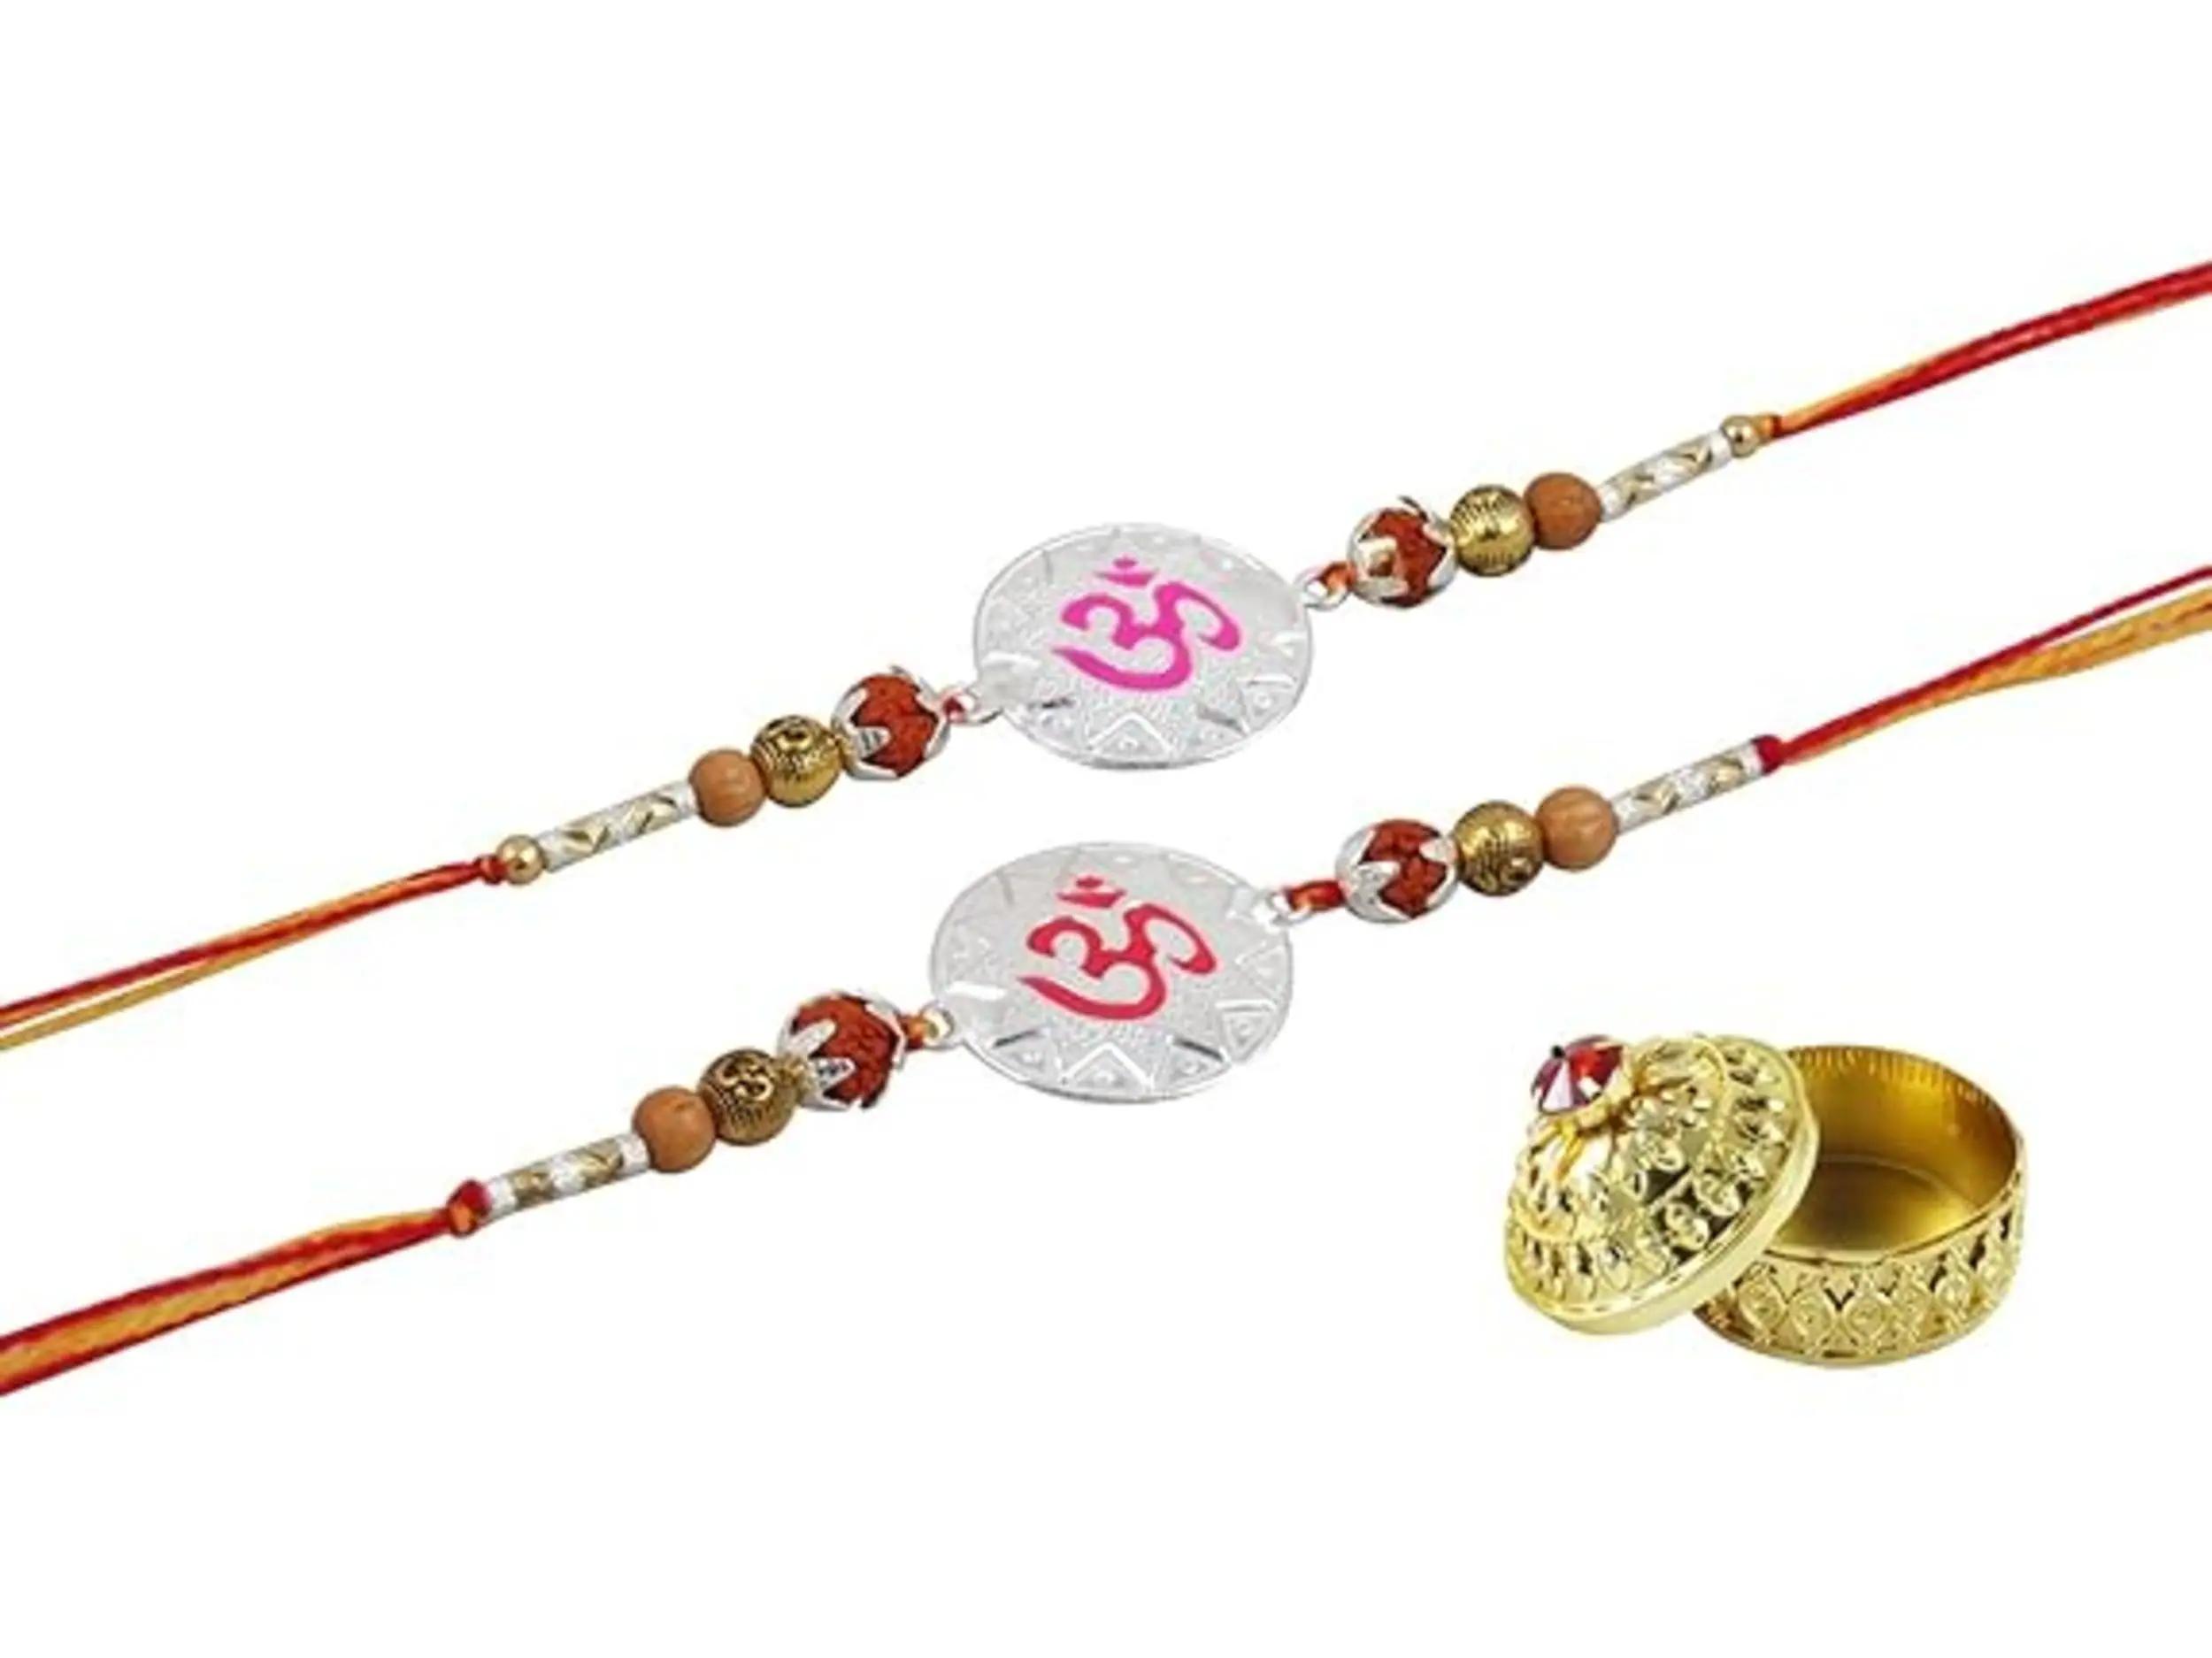
 GoldGiftIdeas Pure 999 Silver Meena OM Rakhi for Brother (Set of 2), Rakhi for Rakshabandhan, Rudraksh-Tulsi Beads Rakhi Combo (Men/Boys) with Golden Dabbi, Rakhi Gift
Type: Rakhis
Brand: GoldGiftIdeas
Price: Rs. 549
 Rakhi Traditional Rakshabandhan Gift to Brothers from Beloved Sisters Rakshabandhan or Rakhi is a festival celebrating and honouring sibling love. It is love at its purest & deepest point and is portrayed in the form of the sister reminding the brother of the undying bond between them by tying a holy thread and true to his nature the brother reiterates his pledge to care for his sister in body mind and spirit. Honouring this ancient festival of morals and self-sacrificing love, we brings home-spun rakhis prepared in the time honoured tradition and with same love & care that equates sisterly love.